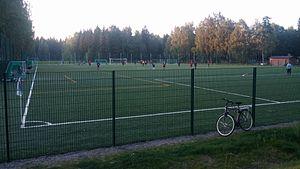
Cet article donne une une liste de parcs d'Helsinki en Finlande.